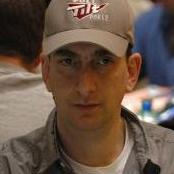
Age: 46